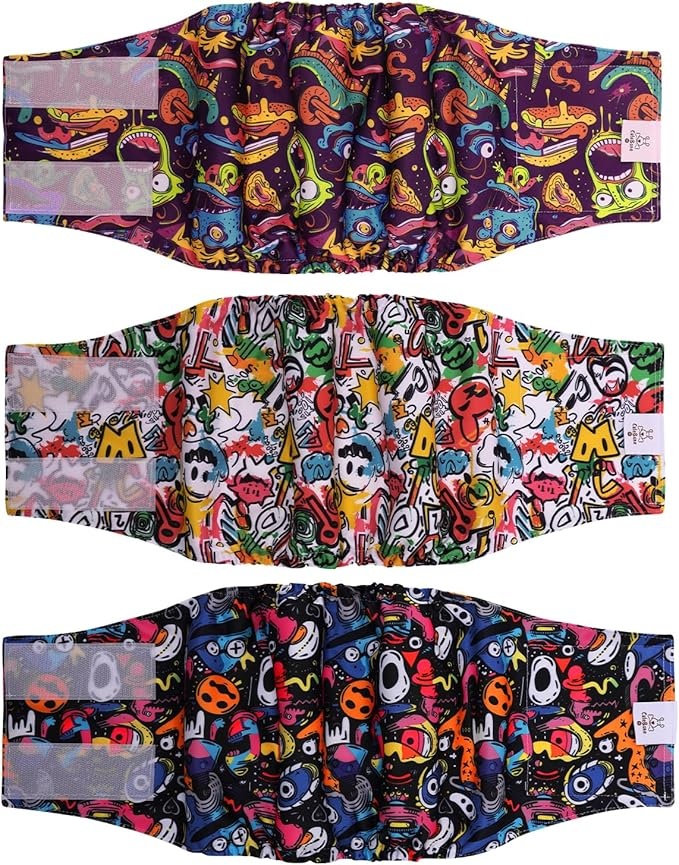
CuteBone Dog Diapers Male Washable Belly Band for Male Dogs Wraps Black 3pcs a Pack DM55L
About This CuteBone male dog diapers are designed with comfort and durability in mind, they’re perfect for untrained puppies and dog’s incontinent. These soft doggie diapers help your pet keep clean and dry between walks. Washable and reusable diapers are environmentally friendly, economical and easy to wash. The belly band design allows your pal to move around more freely and is super easy to slip on and off. Leak-proof with waterproof exterior shell to prevent leaking and possible damage to rugs, carpets, sofas and so on, and has easy fuzzy fastener closures for a snug fit. CuteBone male dog diapers with not only sewn-in super absorbent pads, but also a pocket where you can add extra pads for heavier wetting. Also with comfy fast-dry inner lining that your dog won’t fuss over. Each package comes in 3 cute designs—perfect for homes with multiple pets, let your pet stand out in the crowd! And since they’re made with precise stitching and quality fabric, they can stand up to frequent washing and everyday use. Available in a variety of sizes: XS, S, M, L, you always can find the one to fit your dogs well. Please measure your dog's waist right in front of the back legs to make a better fit before ordering. Of course that you can send us your dog's sizes information for help, we would like to help you to pick out the correct size. Overview Size : L(17"-21") Target Audience : Cat, Dog Brand : CuteBone Color : Graffiti series#2 Material : Polyester
Brand: CuteBone
Category: Animals & Pet Supplies > Pet Supplies > Dog Supplies > Dog Diapers